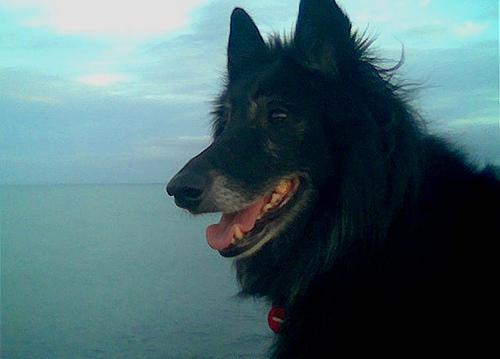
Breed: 227-n000070-groenendael